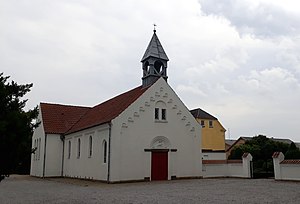
Valgmenighed
Vrå Valgmenighedskirke
Valgmenighedskirken i Vrå
Valgmenighed er den betegnelse, man bruger, når en gruppe medlemmer af folkekirken danner en særlig menighed på tværs af de klassiske sogneskel.